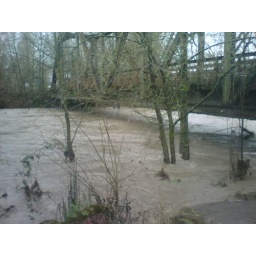
Flooding in Orting, stone bridge near McMillin